Ron "Pigpen" McKernan

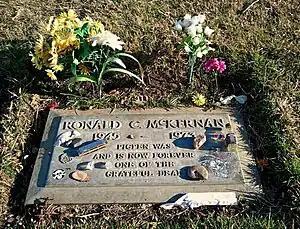
McKernan's headstone in Alta Mesa Memorial Park. The inscription reads "Pigpen was and is now forever one of the Grateful Dead".

McKernan's alcohol abuse had begun to affect his health by his mid twenties. By the early 1970s, he also began to experience symptoms of primary biliary cholangitis, an autoimmune disease that was unrelated to his use of alcohol. After he was hospitalized in August 1971, doctors requested that he stop touring indefinitely. Pianist Keith Godchaux was subsequently hired and remained a regular member of the Grateful Dead until 1979. McKernan rejoined the band in December 1971 to supplement Godchaux on harmonica, percussion, and organ. Although manager Rock Scully alleged that McKernan passed out in front of his Hammond organ at one show during this period, Garcia biographer Blair Jackson has lauded the quality and frequency of his instrumental contributions on the "Europe '72" tour. Once again, however, his health deteriorated to the point where he could no longer perform. On June 17, 1972, at the Hollywood Bowl, he made his final concert appearance. He subsequently broke off all personal relationships with the band, explaining "I don't want you around when I die."